Indianapolis Clowns

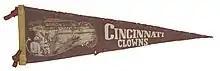
Cincinnati Clowns Pennant

While still fielding a legitimate team, the Clowns also toured with several members known for comic acts — sort of a baseball version of the Harlem Globetrotters, including Joe "Prince" Henry. As the Negro leagues declined in the late 1940s after the integration of Major League Baseball, the Clowns continued operations on barnstorming tours into the 1960s. The team relocated from Indianapolis to Offermann Stadium in Buffalo, New York, in 1951, while retaining the Indianapolis Clowns name. The Clowns left Buffalo after the 1955 season.